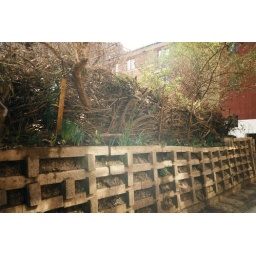
That wall what everyone was building in the other photos